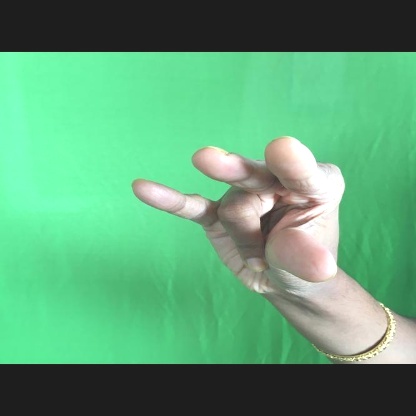
Mudra: Kangulam